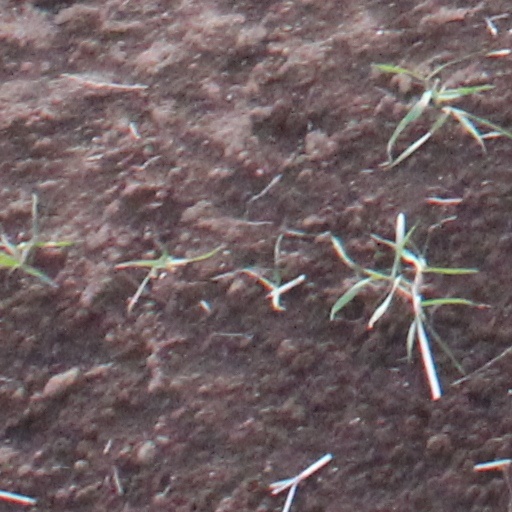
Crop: wheat